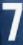
Number: 7